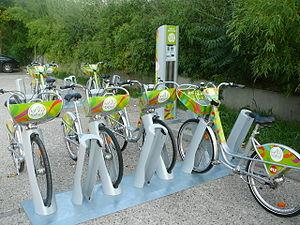
VéliVert est le système de vélocation en libre service et en location longue durée de l'agglomération de Saint-Étienne, lancé le 26 juin 2010. Il comprend 400 vélos en location longue durée et 300 vélos en location libre service répartis sur 29 stations : Saint-Étienne reçoit 200 VéliVert sur 27 stations principalement en centre-ville et Saint-Priest-en-Jarez et Villars disposent chacune d'une station, sans compter les stations événementielles. Les stations sans terminal de carte bancaire proposent un numéro à appeler pour se faire délivrer un numéro d'abonné instantanément.